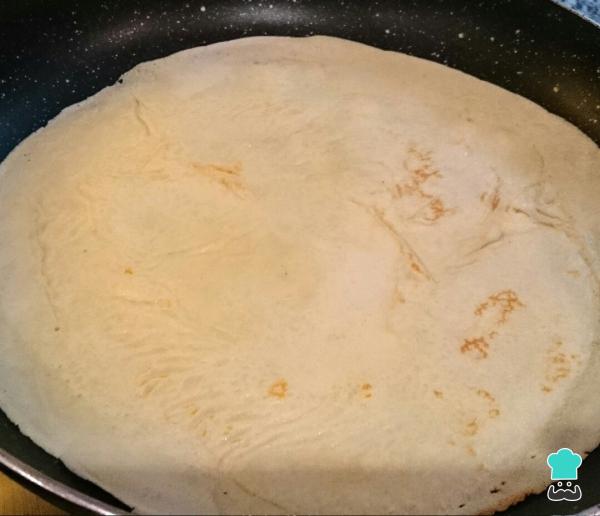
Hacemos la masa para los crepes y los hacemos en una sartén con un poco de mantequilla. Reservamos